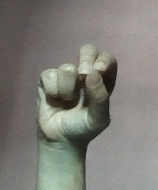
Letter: gaaf